Martin Johnson Heade

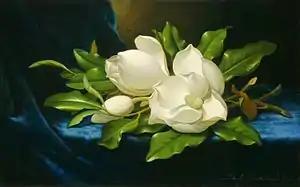
"Giant Magnolias on a Blue Velvet Cloth", 1890

Heade married and moved to St. Augustine, Florida in 1883. He remained there and continued to paint until his death in 1904. During his later years in St. Augustine, Heade painted numerous still lifes of southern flowers, especially magnolia blossoms laid on velvet. This was a continuation of an interest in still life that Heade had developed since the 1860s. His earlier works in this genre typically depict a display of flowers arranged in an ornate vase of small or medium size on a cloth-covered table. Heade was the only 19th-century American artist to create such an extensive body of work in both still life and landscape.